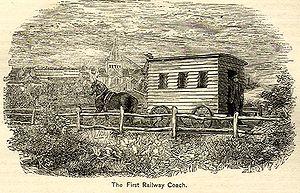
L’histoire des chemins de fer, c'est-à-dire d'un moyen de transport guidé, associant une voie ferrée et des véhicules spécifiques tractés par un engin à moteur, commence en Grande-Bretagne à la fin du XVIIIᵉ siècle et au début du XIXᵉ, puis progresse en quelques décennies au fur et à mesure des progrès techniques, pour donner lieu à l'intense développement ferroviaire des années 1840. Le chemin de fer devient alors le mode de transport terrestre dominant pendant près d'un siècle, avant d'être supplanté, depuis la fin de la Seconde Guerre mondiale, par le transport routier automobile, et concurrencé par le transport aérien.